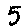
Label: 5